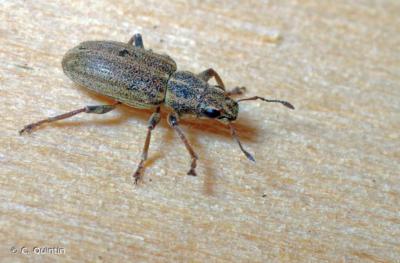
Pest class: pea_leaf_weevil